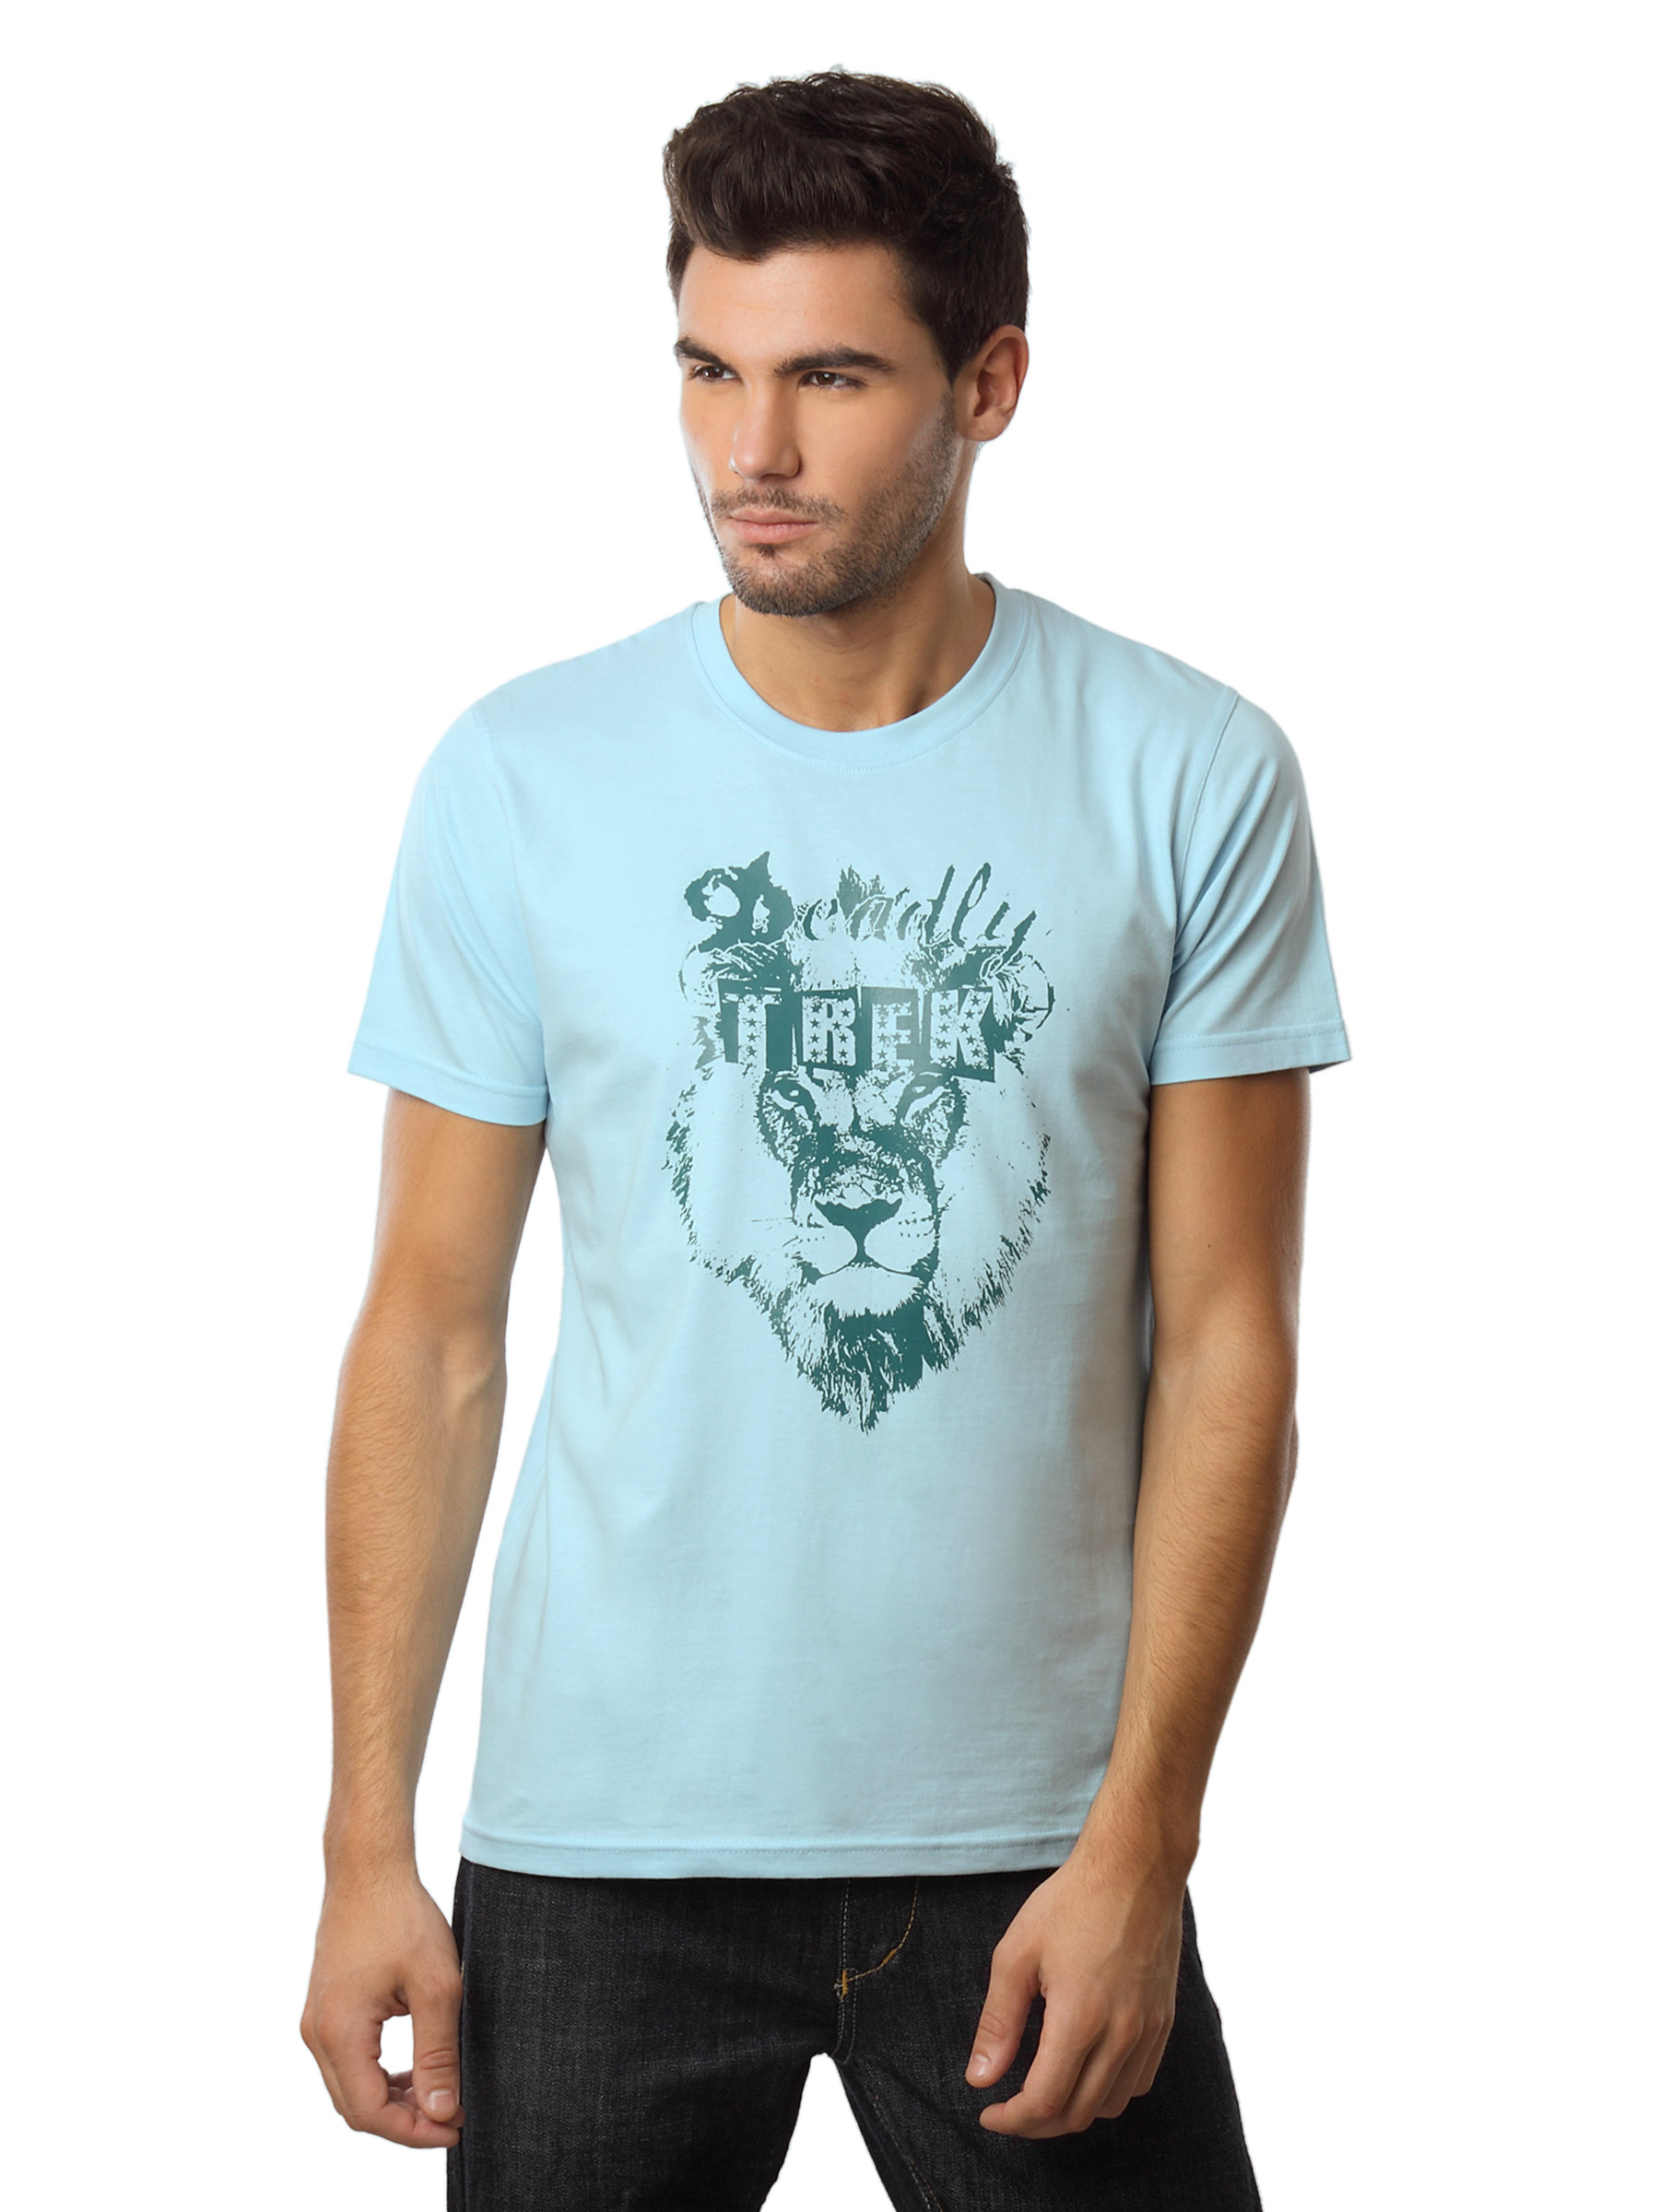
Myntra Men Deadly Trek Blue T-shirt
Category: Apparel / Topwear / Tshirts
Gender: Men
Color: Blue
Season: Summer 2012
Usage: Casual